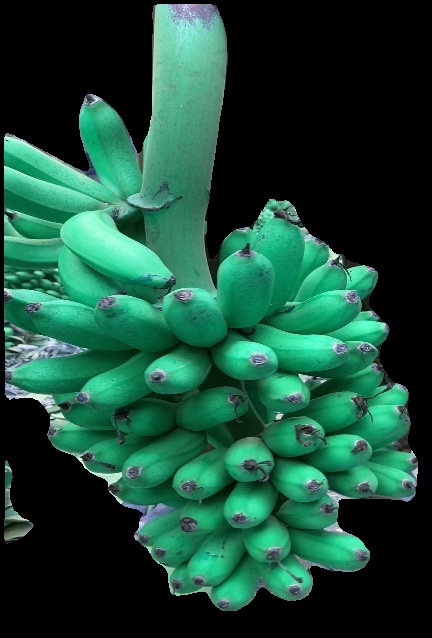
Variety: rasbale
Grade: grade1